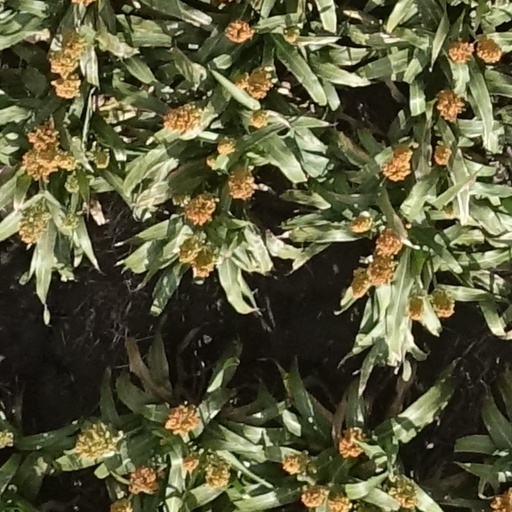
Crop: sorghum